Booba

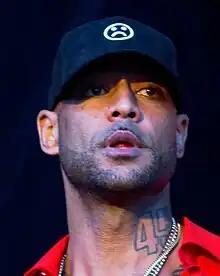
Booba in 2019 at Vieilles Charrues Festival

Élie Thitia Yaffa (born 9 December 1976), better known under his stage name Booba, is a French rapper.